Christopher Wyvill (reformer)

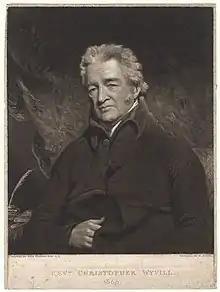
Christopher Wyvill

Christopher Wyvill (1740–1822) was an English cleric and landowner, a political reformer who inspired the formation of the "Yorkshire Association" movement in 1779.